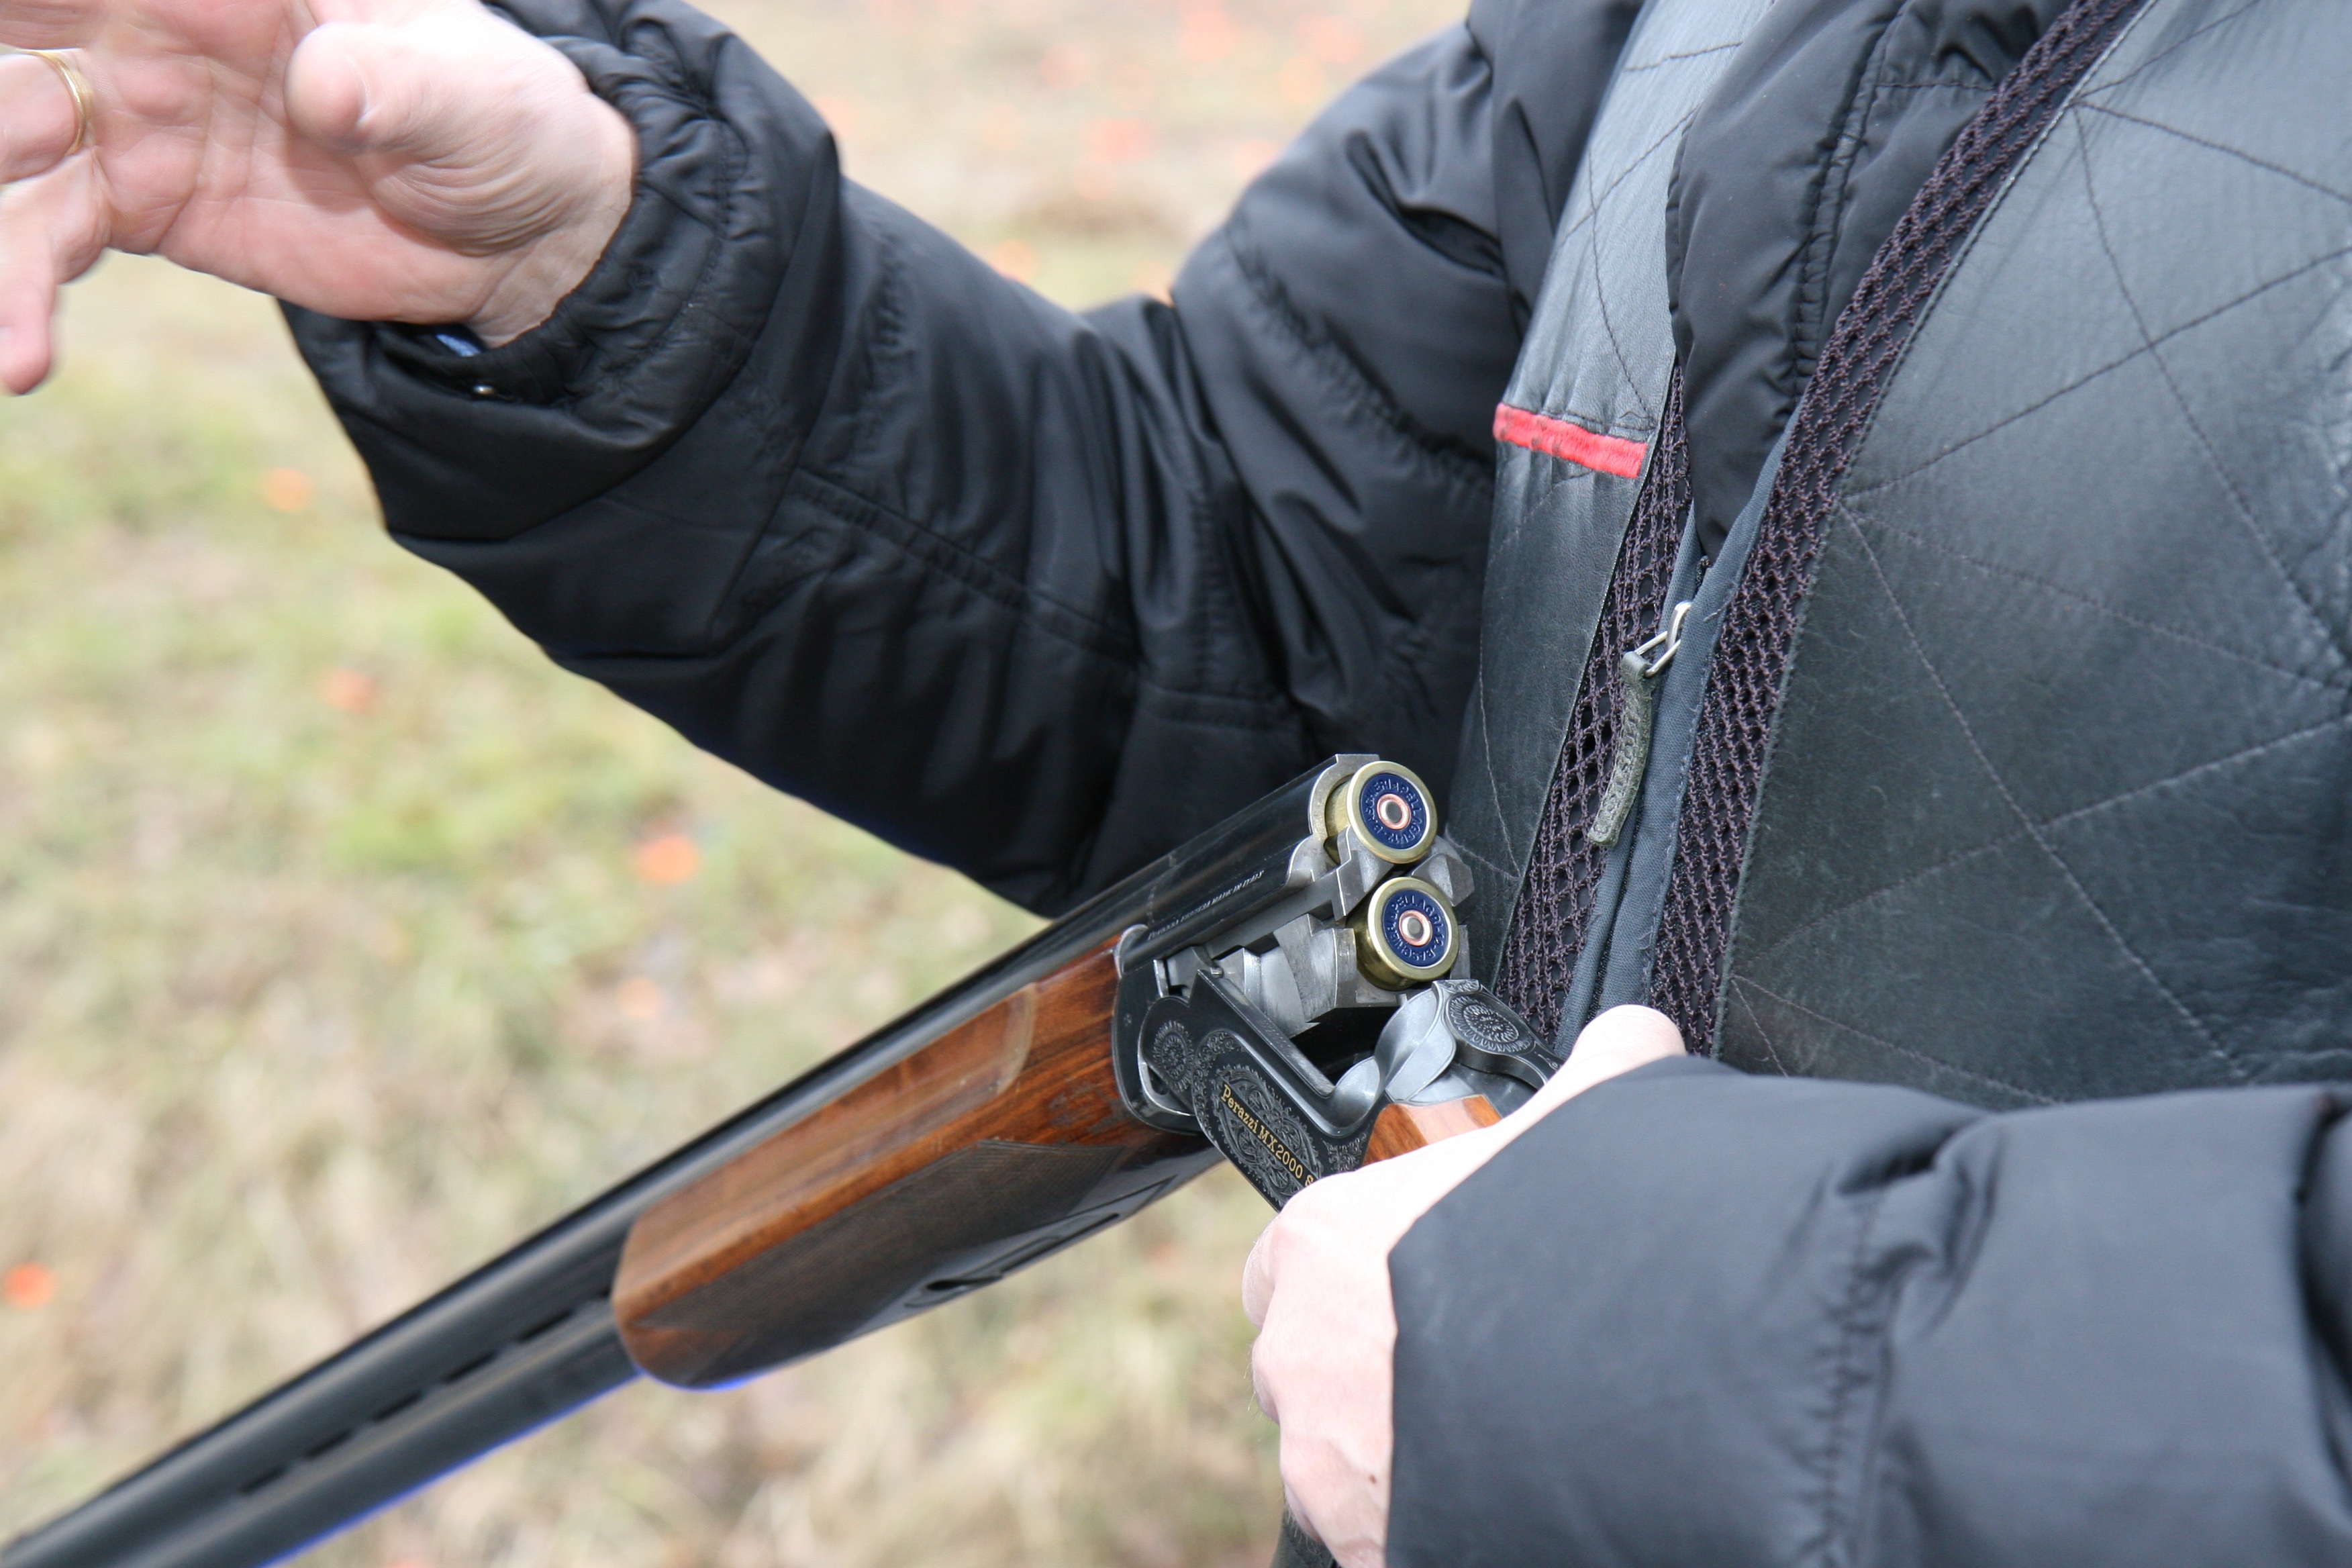
lifestyle, weapon, shooting, gun, firearm, raffle